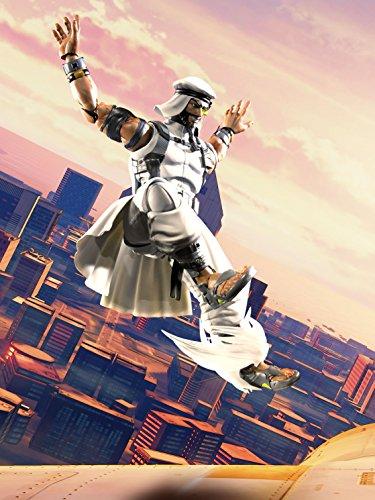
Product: TAMASHII NATIONS Bandai S.H.Figuarts Rashid Street Fighter V Action Figure
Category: Toys & Games | Toy Figures & Playsets | Action Figures
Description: Cammy, the popular femme fatale from Street Fighter V, and her arch-rival Rashid join S.H.Figurarts in a spectacular one-two punch.
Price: $45.40
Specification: ProductDimensions:3x3x6inches|ItemWeight:3.52ounces|ShippingWeight:8.8ounces(Viewshippingratesandpolicies)|DomesticShipping:ItemcanbeshippedwithinU.S.|InternationalShipping:ThisitemcanbeshippedtoselectcountriesoutsideoftheU.S.LearnMore|ASIN:B06XT9CHLN|Itemmodelnumber:BAN15829|Manufacturerrecommendedage:15yearsandup